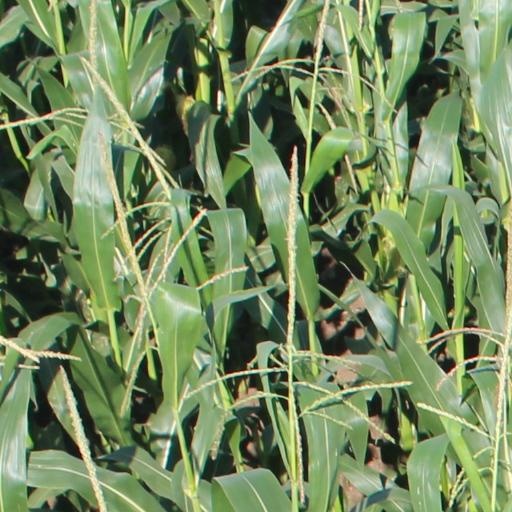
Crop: maize; corn